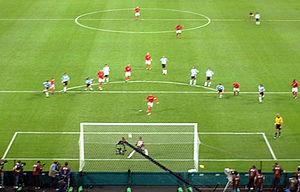
La 17ᵉ Coupe du monde de football s'est déroulée du 31 mai au 30 juin 2002 en Corée du Sud et au Japon. Ce sont les premiers hôtes asiatiques de la compétition. Pour la première fois, la Fédération internationale de football association en avait confié l'organisation à deux pays. L'épreuve a réuni trente-deux équipes, dont trois étaient qualifiées d'office : les deux organisateurs susnommés et le champion du monde en titre. L'hymne de cette coupe du monde de football a été composé par Vangelis.